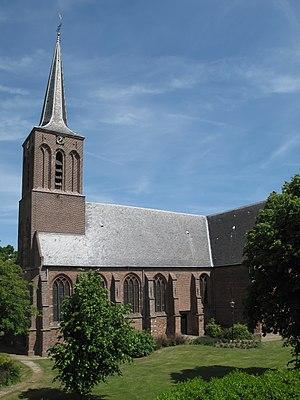
Schellinkhout est un village situé dans la commune néerlandaise de Drechterland, dans la province de la Hollande-Septentrionale. En 2007, le village comptait 950 habitants.